Flexible-fuel vehicle

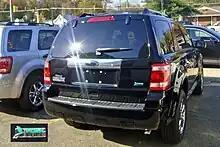
2010 E85 Flexfuel Ford Escape

In 2008, Chrysler, General Motors, and Ford pledged to manufacture 50 percent of their entire vehicle line as flexible fuel in model year 2012, if enough fueling infrastructure develops. The Open Fuel Standard Act (OFS), introduced to Congress in May 2011, is intended to promote a massive adoption of flex-fuel vehicles capable of running on ethanol or methanol. The bill requires that 50 percent of automobiles made in 2014, 80 percent in 2016, and 95 percent in 2017, would be manufactured and warranted to operate on non-petroleum-based fuels, which includes existing technologies such as flex-fuel, natural gas, hydrogen, biodiesel, plug-in electric and fuel cell.